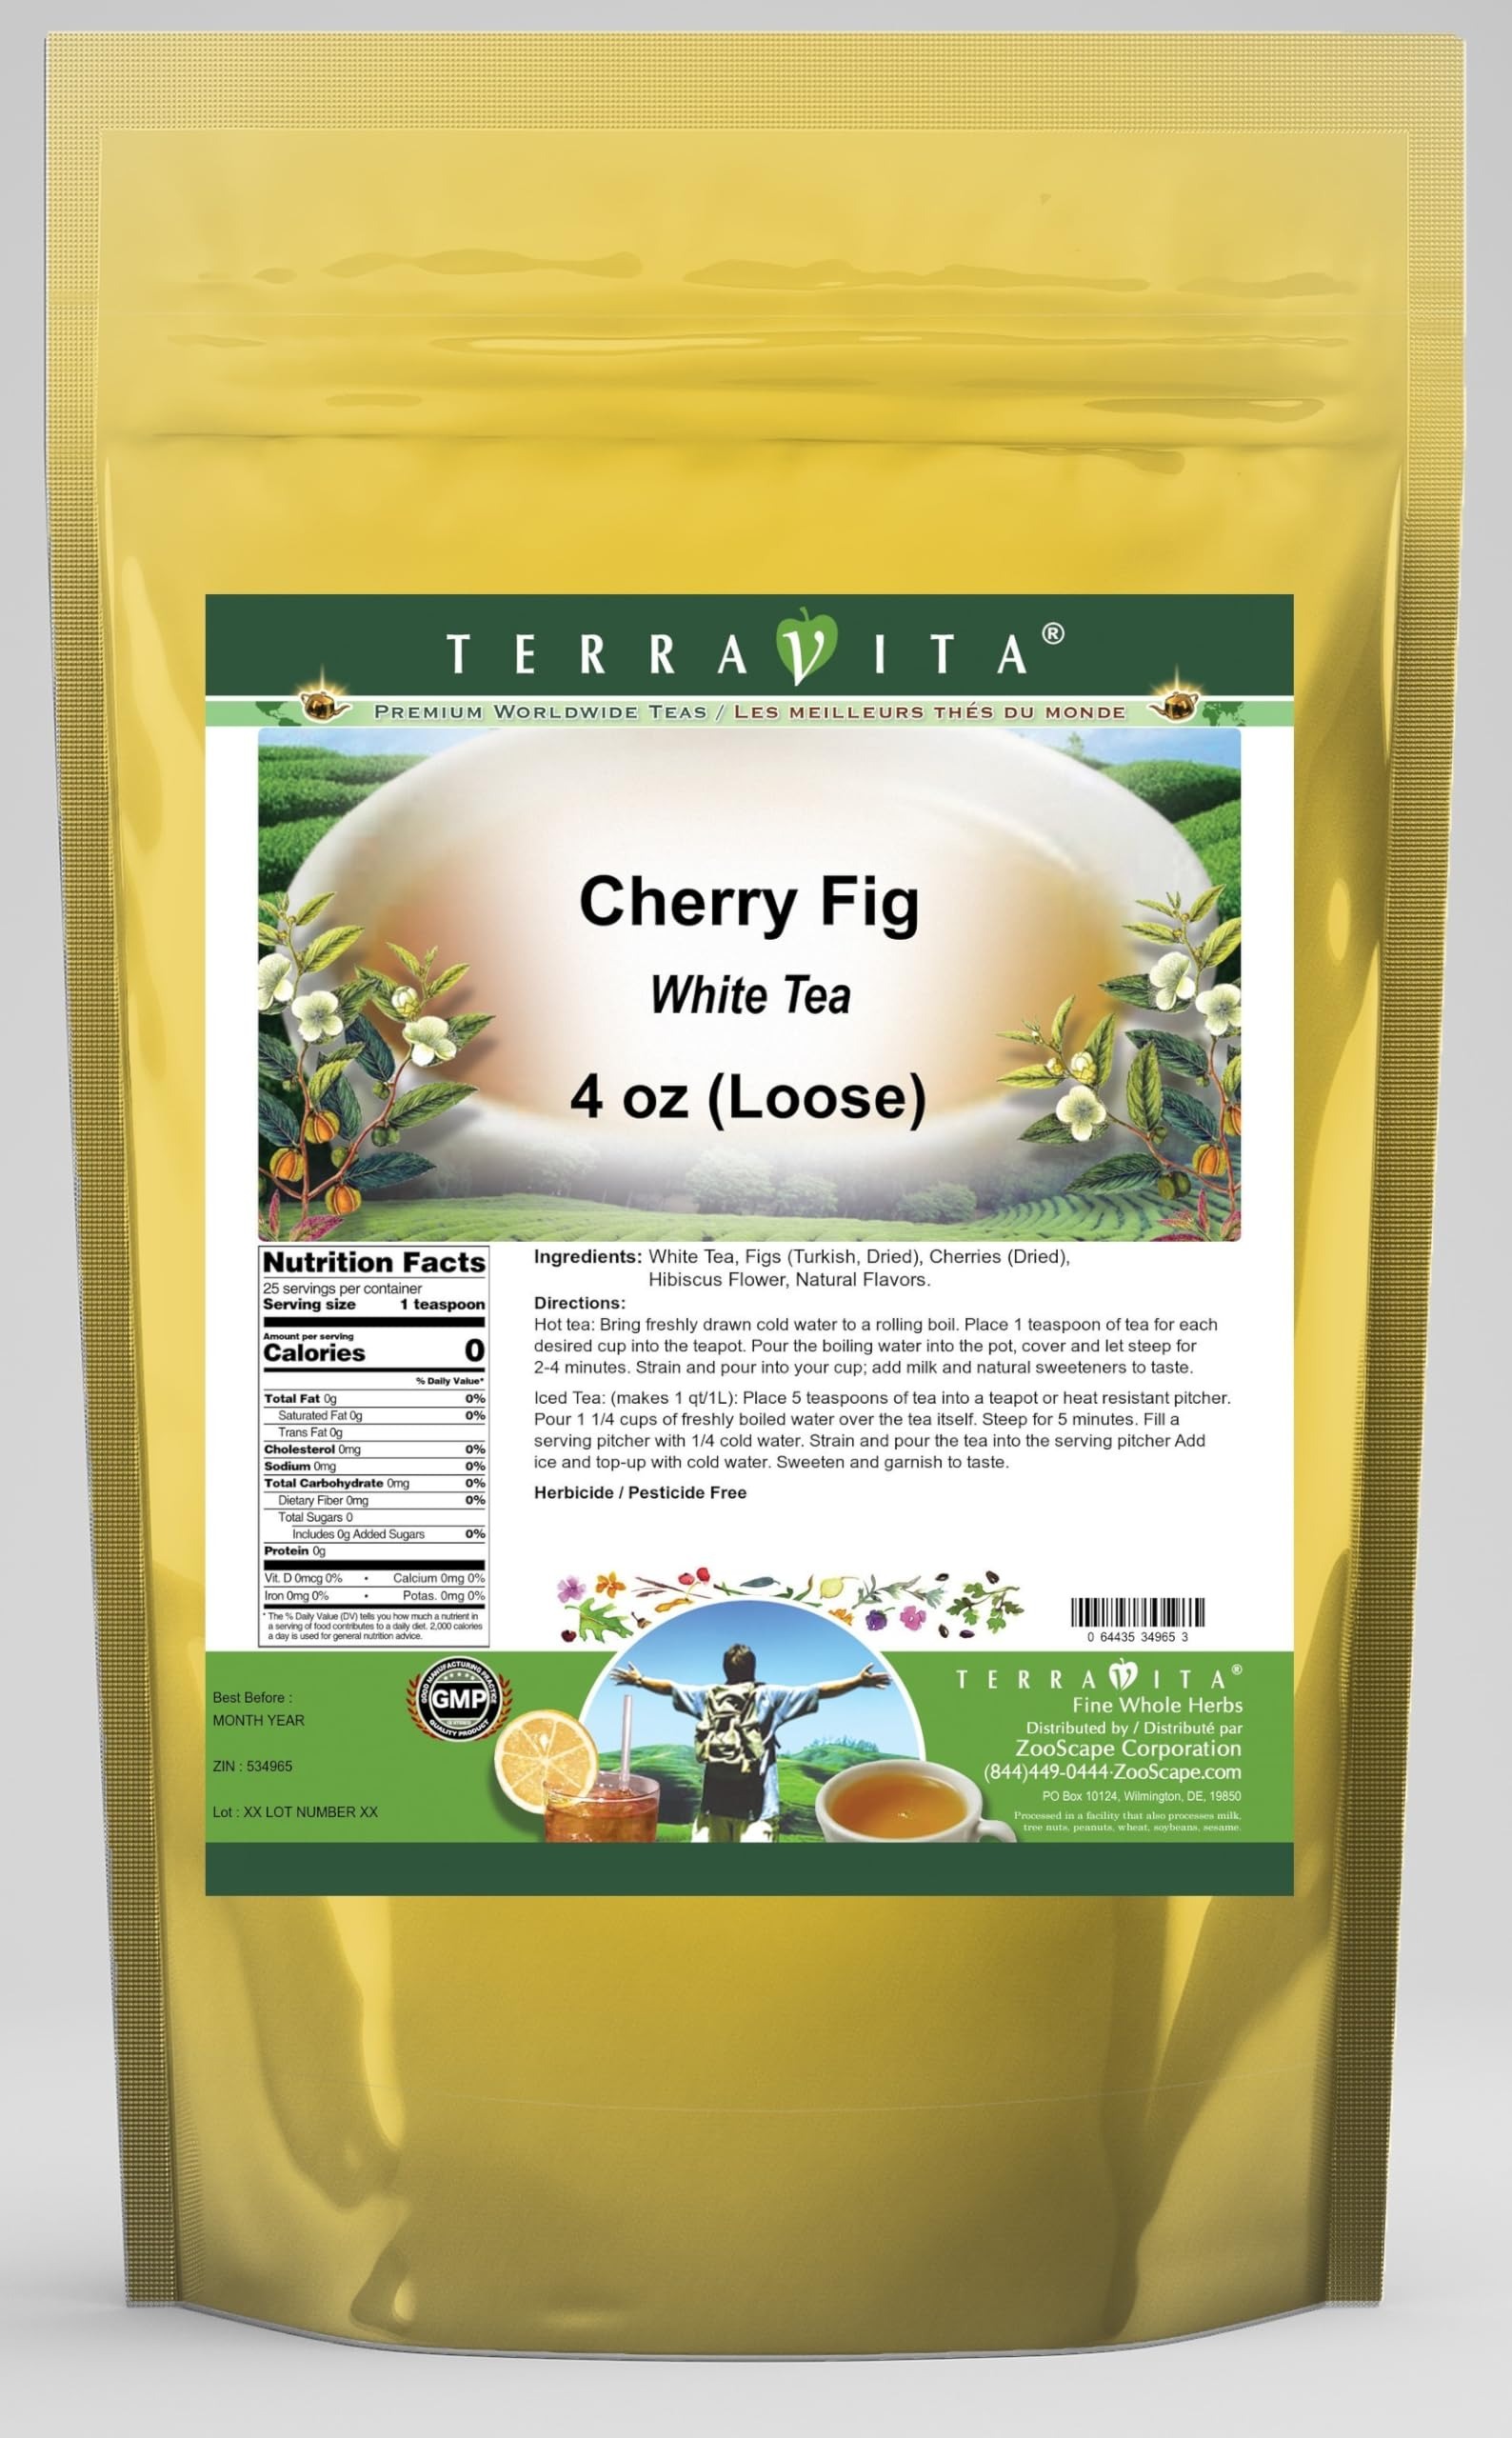
Item Name: Cherry Fig White Tea (Loose) (4 oz, ZIN: 534965) - 2 Pack
Bullet Point 1: Our Cherry Fig White Tea is a mouth-watering flavored White tea with Figs, Cherries and Hibiscus Flower that you can enjoy all year round! The aroma and Cherry Fig flavor is a delight! - Ingredients: White tea, Figs, Cherries, Hibiscus Flower and Natural Cherry Fig Flavor.
Bullet Point 2: No fillers.
Bullet Point 3: Manufacturer: TerraVita
Bullet Point 4: Size: 4 oz
Bullet Point 5: Loose Leaf White Tea - Packed in a convenient upright pouch!
Product Description: Our Cherry Fig White Tea is a mouth-watering flavored White tea with Figs, Cherries and Hibiscus Flower that you can enjoy all year round! The aroma and Cherry Fig flavor is a delight! - Ingredients: White tea, Figs, Cherries, Hibiscus Flower and Natural Cherry Fig Flavor. - Hot tea brewing method: Bring freshly drawn cold water to a rolling boil. Place 1 teaspoon of tea for each desired cup into the teapot. Pour the boiling water into the pot, cover and let steep for 2-4 minutes. Strain and pour into your cup; add milk and natural sweeteners to taste. - Iced tea brewing method: (to make 1 liter/quart): Place 5 teaspoons of tea into a teapot or heat resistant pitcher. Pour 1 1/4 cups of freshly boiled water over the tea itself. Steep for 5 minutes. Fill a serving pitcher with 1/4 cold water. Strain and pour the tea into the serving pitcher Add ice and top-up with cold water. Sweeten and garnish to taste. - TerraVita is an exclusive line of premium-quality, natural source products that use only the finest, purest and most potent ingredients found around the world. TerraVita is hallmarked by the highest possible standards of purity, potency, stability and freshness. All of our products are prepared with the highest elements of quality control, from raw materials through the entire manufacturing process, up to and including the moment that the bottles or bags are sealed for freshness and shipped out to you. Our highest possible standards are certified by independent laboratories and backed by our personal guarantee. - TerraVita exists to meet and ensure your family's health and wellness without the harmful effects of chemicals and health products. We strive to make all of our products affordable and reliable and are constantly searching the market to maintain our affordabi
Value: 8.0
Unit: Ounce

Price: 57.63